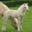
Label: horse